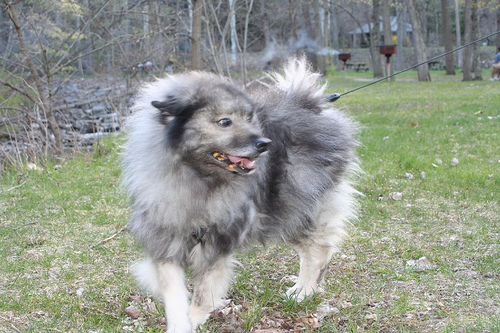
Breed: keeshond